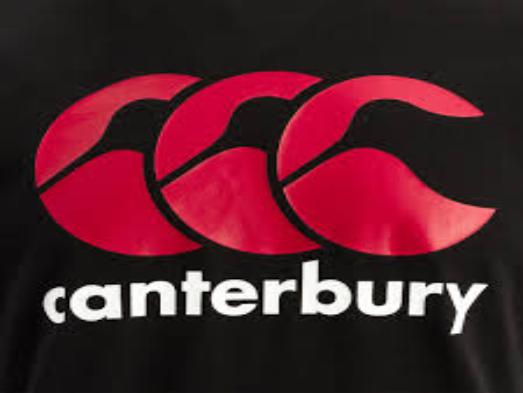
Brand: Canterbury
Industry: Clothes